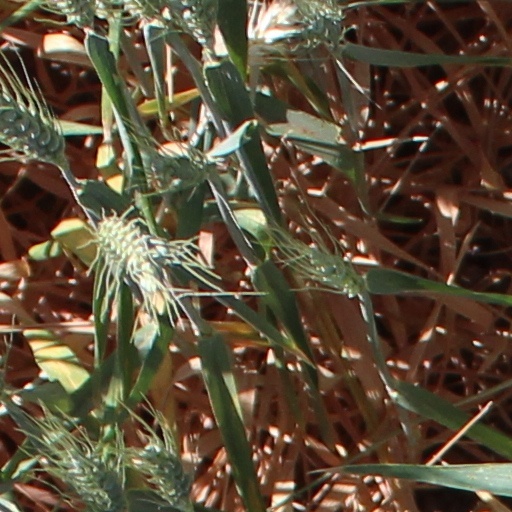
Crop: wheat